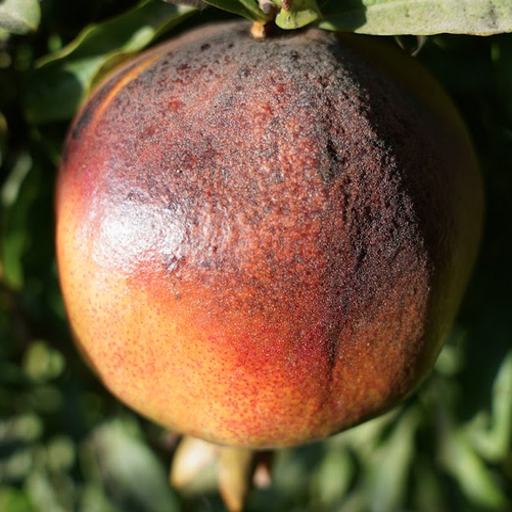
Label: Sunburn